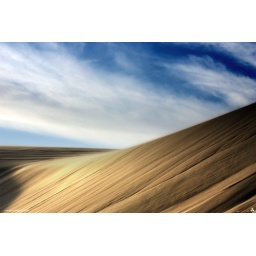
photo shoot at sand dunes along sealine in doha qatar. the clouds are perfect. the sands are pure. picture perfect